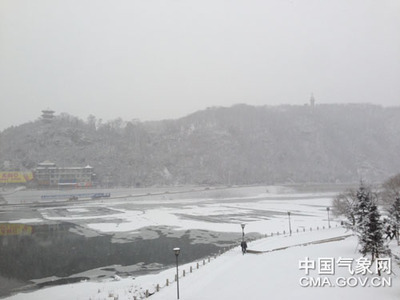
Weather: snow or frosty